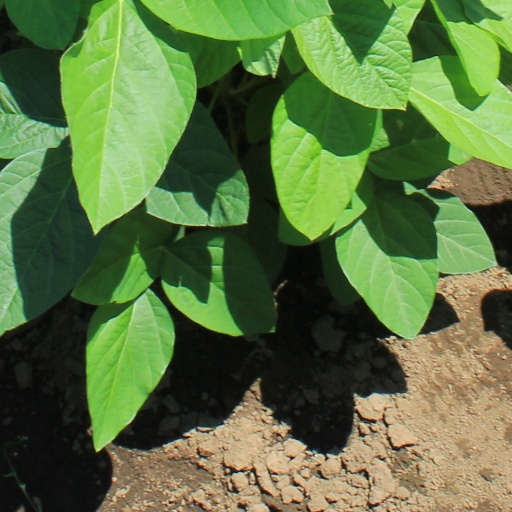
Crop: soybean